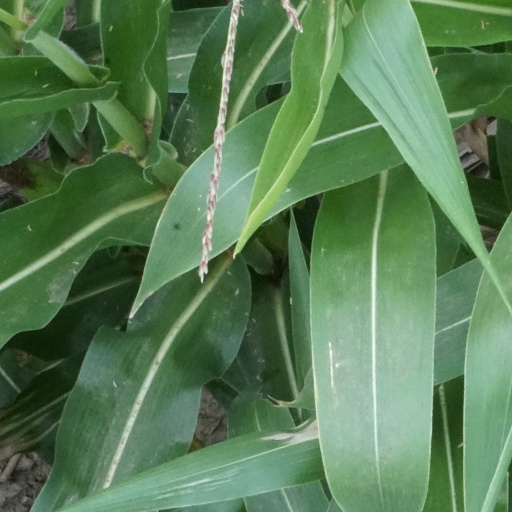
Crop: maize; corn